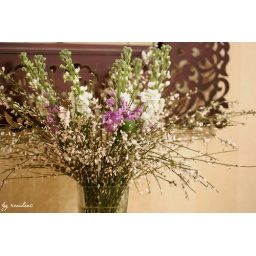
a bouquet in my bedroom